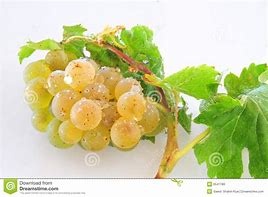
Label: grape